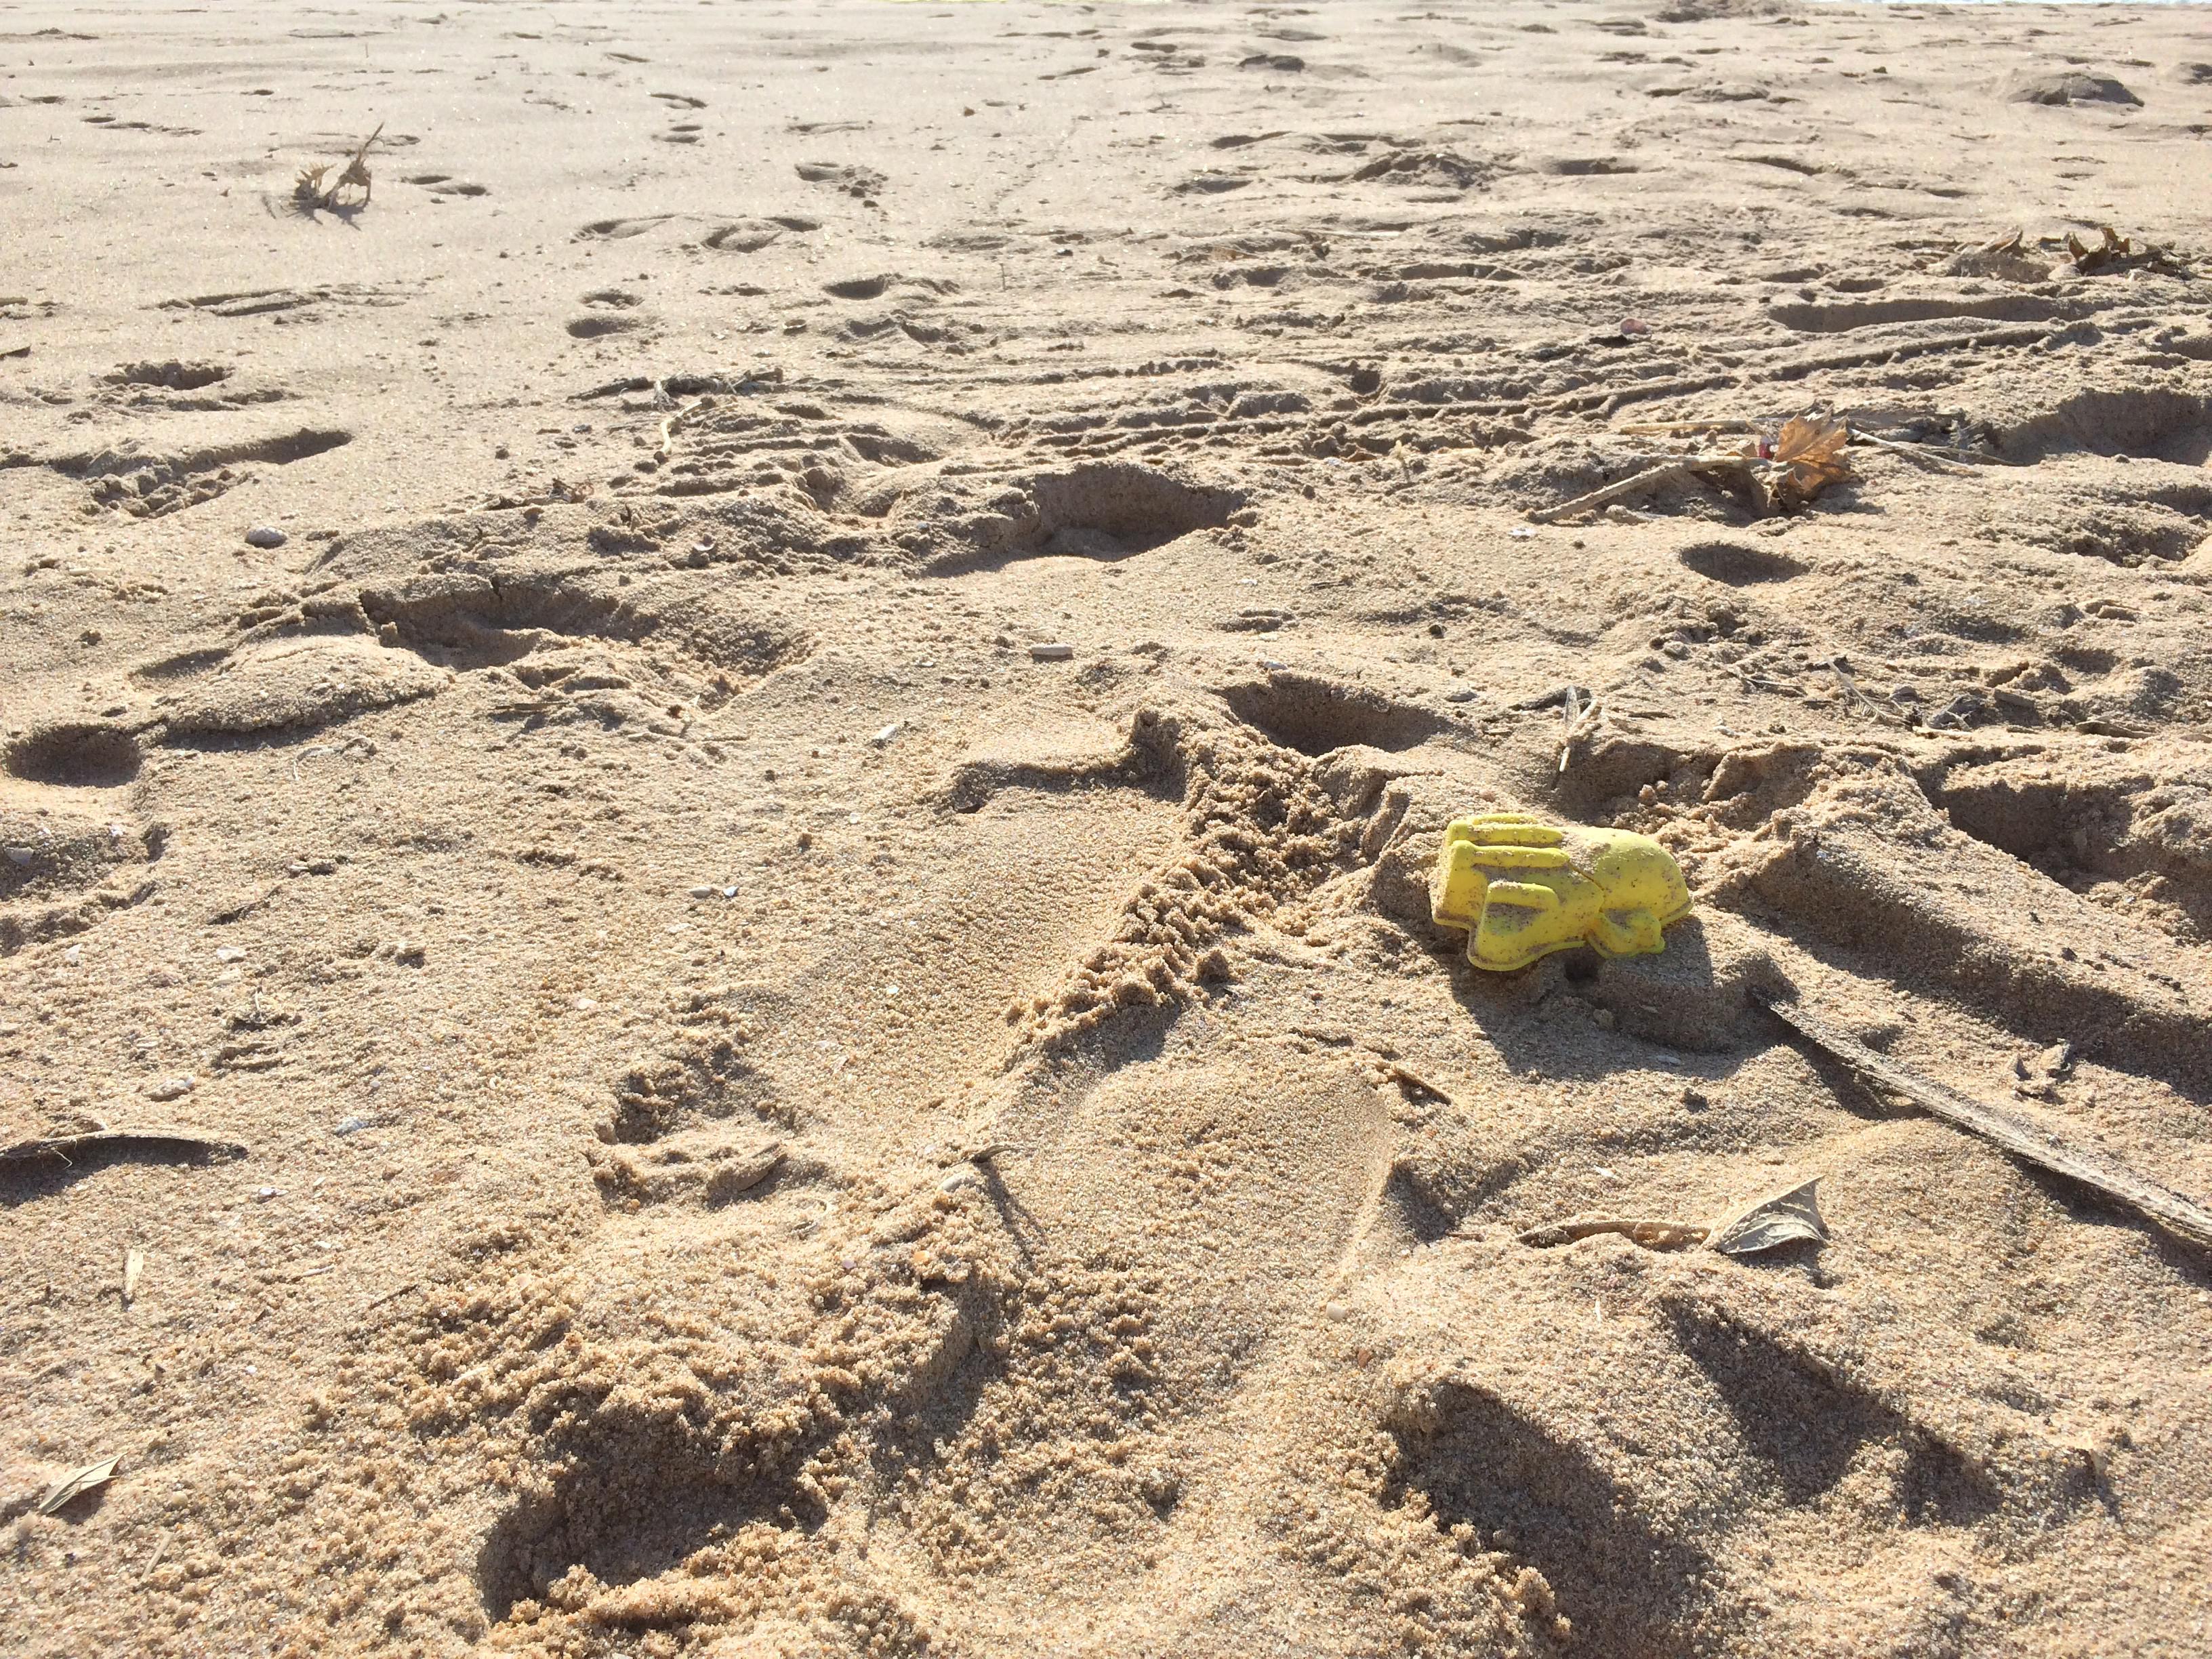
Object: Other plastic (Other plastic)

Object: Cigarette (Cigarette)